The Year My Voice Broke

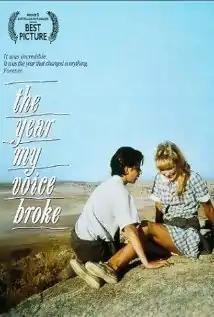
Video release artwork

The Year My Voice Broke is a 1987 Australian coming of age drama film written and directed by John Duigan and starring Noah Taylor, Loene Carmen and Ben Mendelsohn. Set in 1962 in the rural Southern Tablelands of New South Wales, it was the first in a projected trilogy of films centred on the experiences of an awkward Australian boy, based on the childhood of writer/director John Duigan. The film itself is a series of interconnected segments narrated by Danny who recollects how he and his best friend Freya grew apart over the course of one year. Although the trilogy never came to fruition, it was followed by a 1991 sequel, "Flirting". The film was the recipient of the 1987 Australian Film Institute Award for Best Film, a prize which "Flirting" also won in 1990.